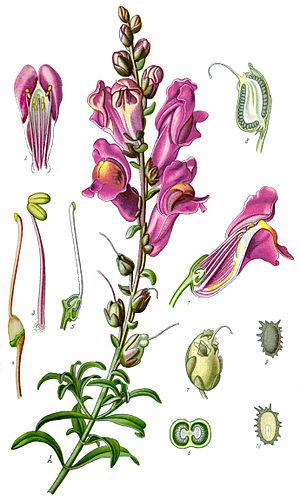
Le Grand Muflier, Muflier à grandes fleurs, Gueule-de-loup ou Gueule-de-lion est une plante herbacée ou arbustive vivace de la famille des Scrofulariacées selon la classification classique ou des Plantaginacées selon la classification phylogénétique.